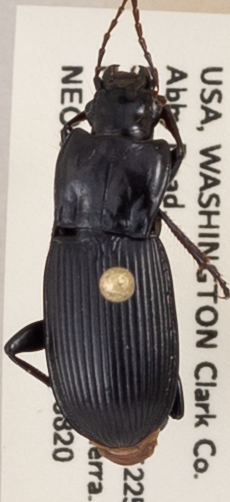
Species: Pterostichus herculaneus
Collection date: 2019-08-20
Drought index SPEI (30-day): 0.188
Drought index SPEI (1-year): -2.09
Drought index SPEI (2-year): -2.09